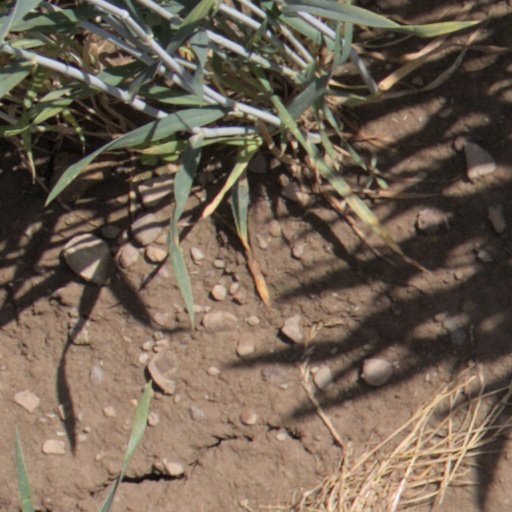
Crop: wheat